Cigéo

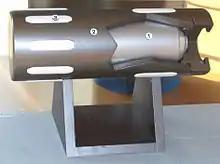
Model of a storage container for LL-HLW (1). Ceramic skates (3) are indicated. These are designed to facilitate possible future extraction.

Reversibility must be taken into account in the design of the facility: which must facilitate the safe recovery of waste packages, despite the depth, for as long as the facility is not fully closed. To make this recovery possible "in complete safety":